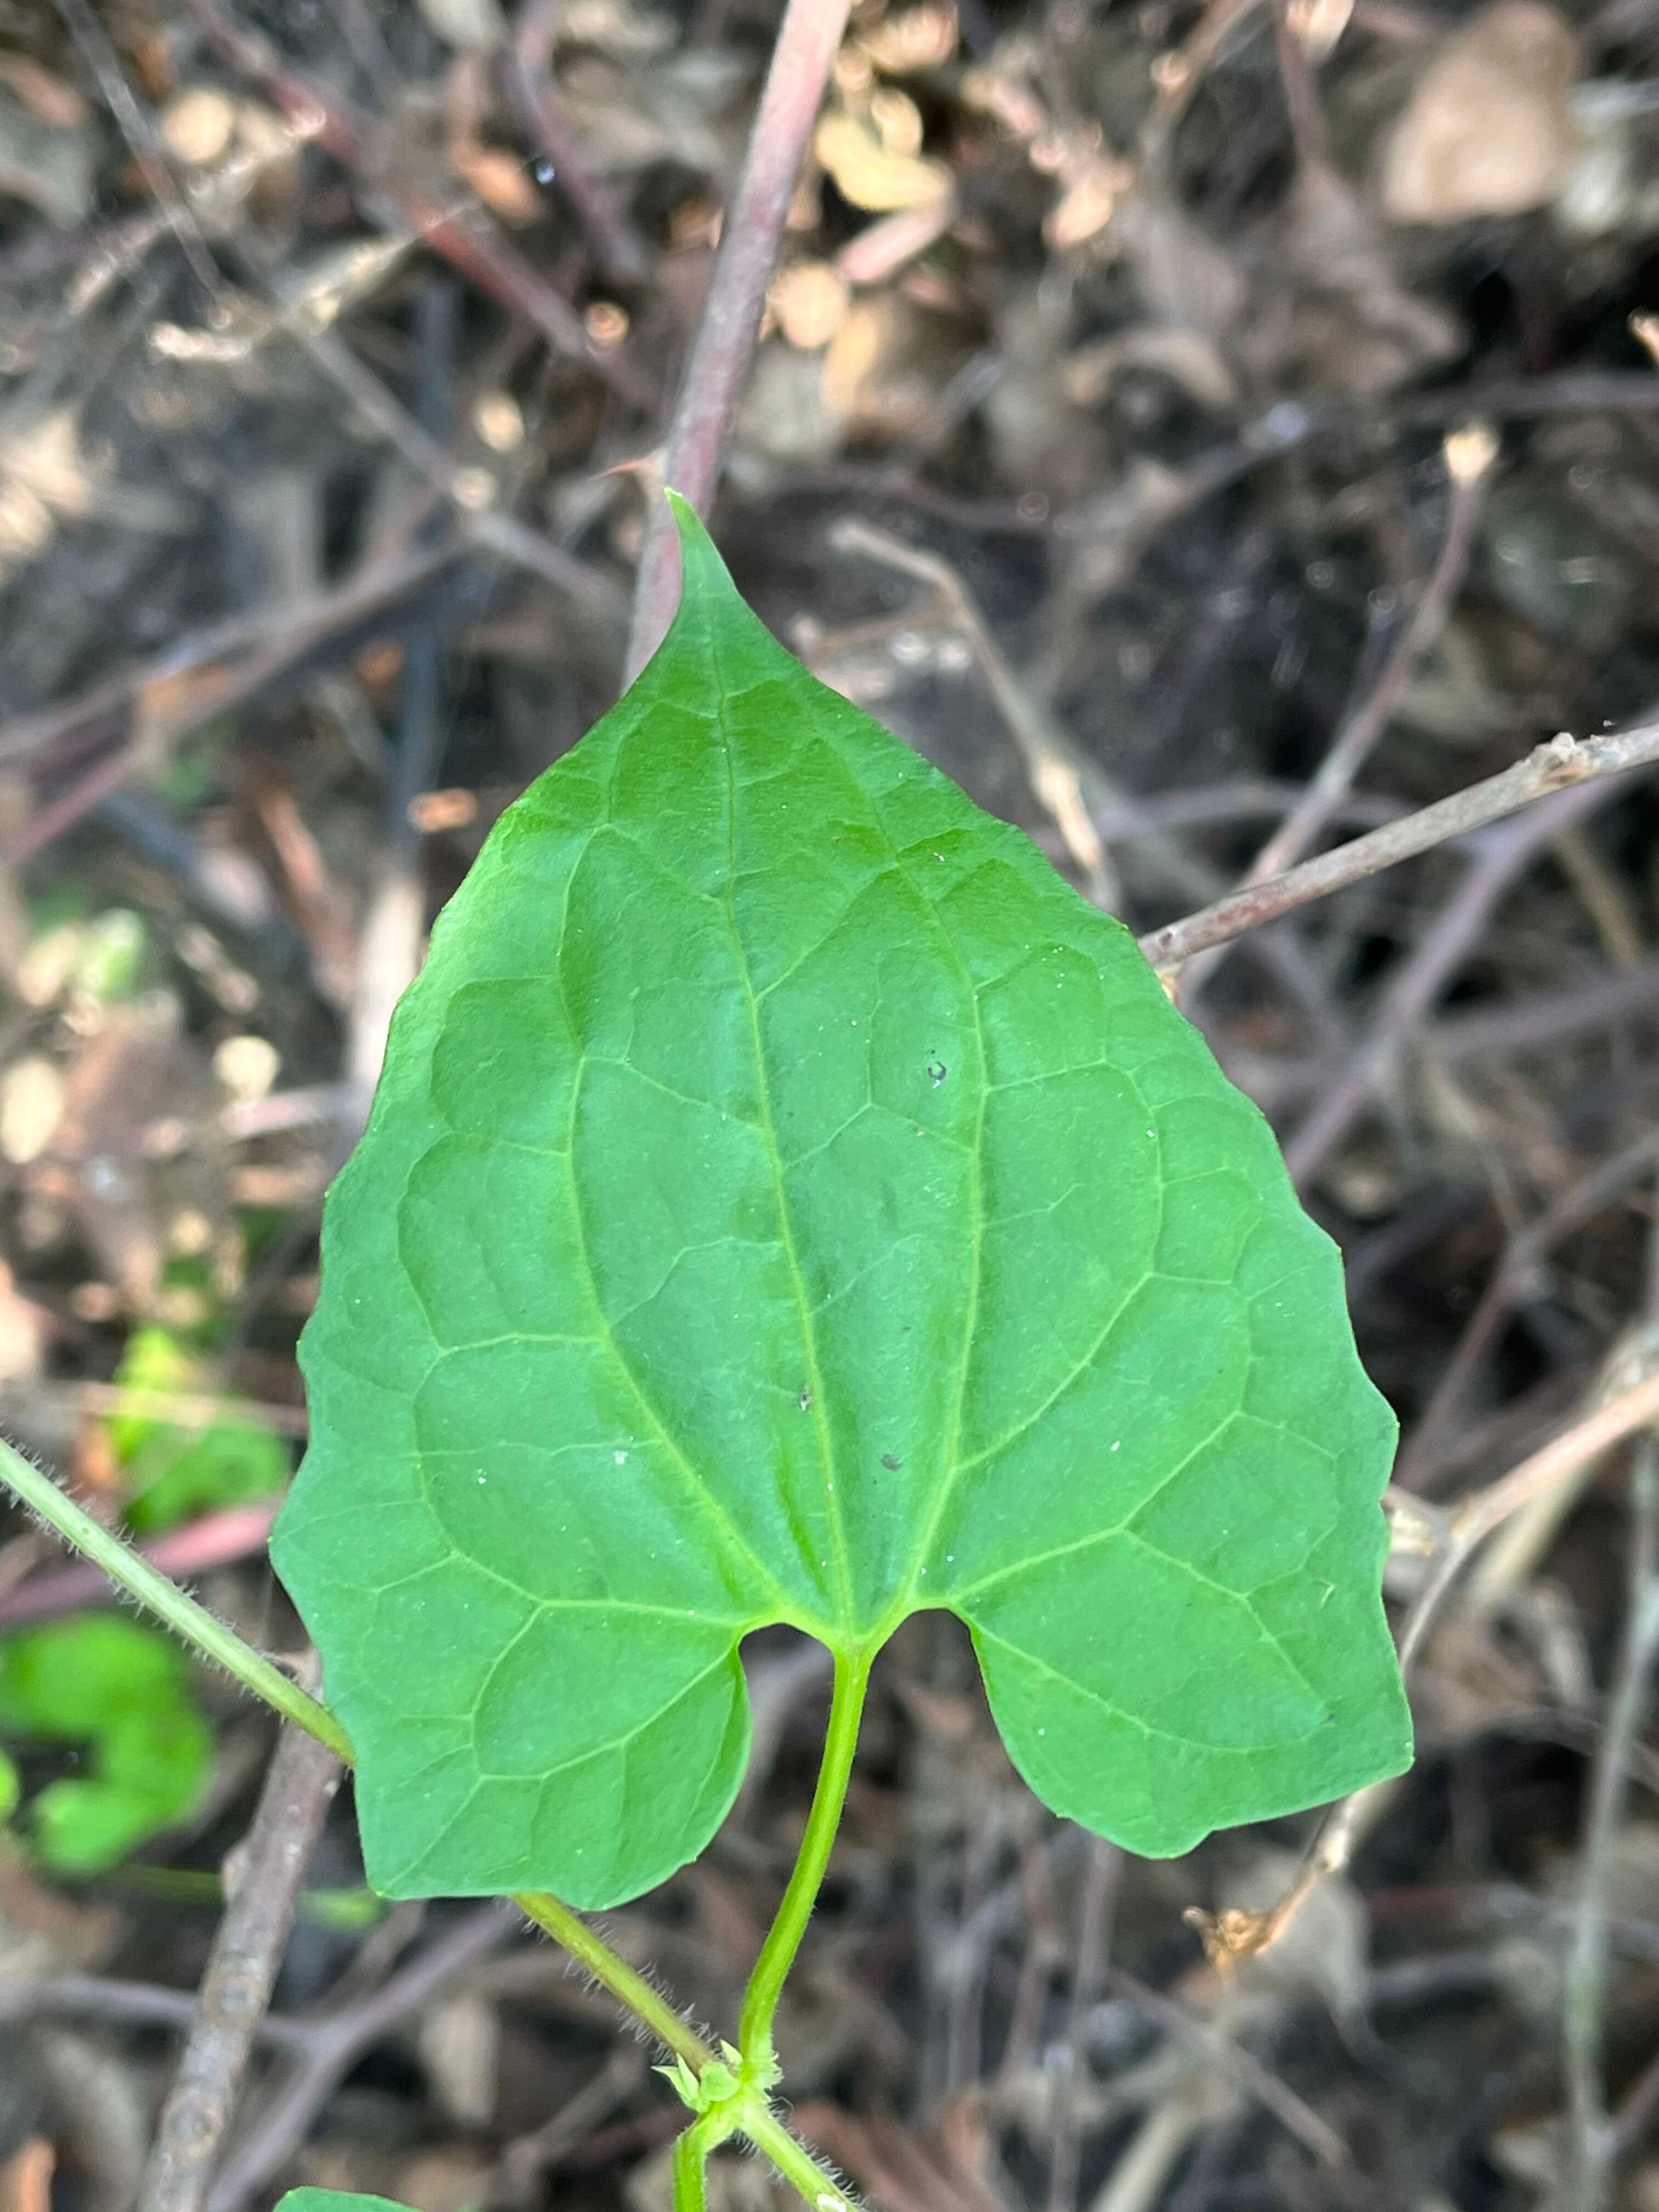
Plant species: mikania-micrantha